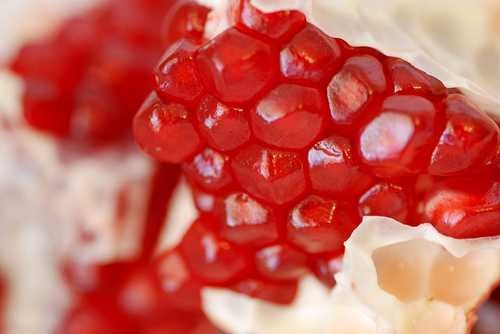
Label: Pomegranate